Christianity in Iraq

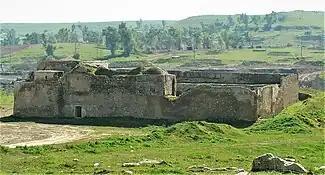
The ruins of Saint Elijah's Monastery founded in 595 AD south of Mosul by the Christian monk Mar Elia

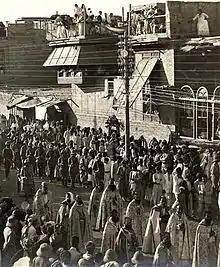
Celebration of Corpus Christi in Iraq, 1920, attended by Assyrians and Armenians

During World War I, the Assyrians of northern Iraq, southeastern Turkey, northeastern Syria and northwestern Iran suffered the Assyrian genocide, which accounted for the deaths of up to 65% of the entire Assyrian population. Just after Iraq formally gained independence in 1933, the Iraqi military carried out large-scale massacres against the Assyrians in the Simele massacre which had beforehand supported the British colonial administration.